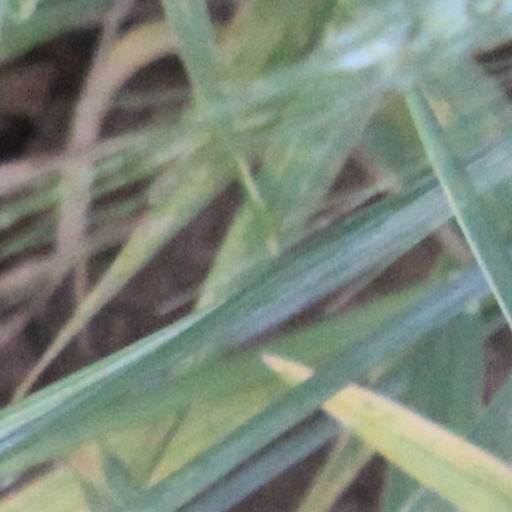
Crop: wheat